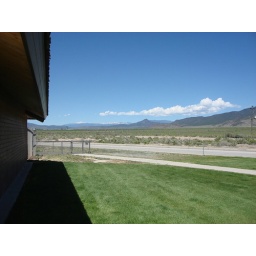
First time seeing green grass in several days